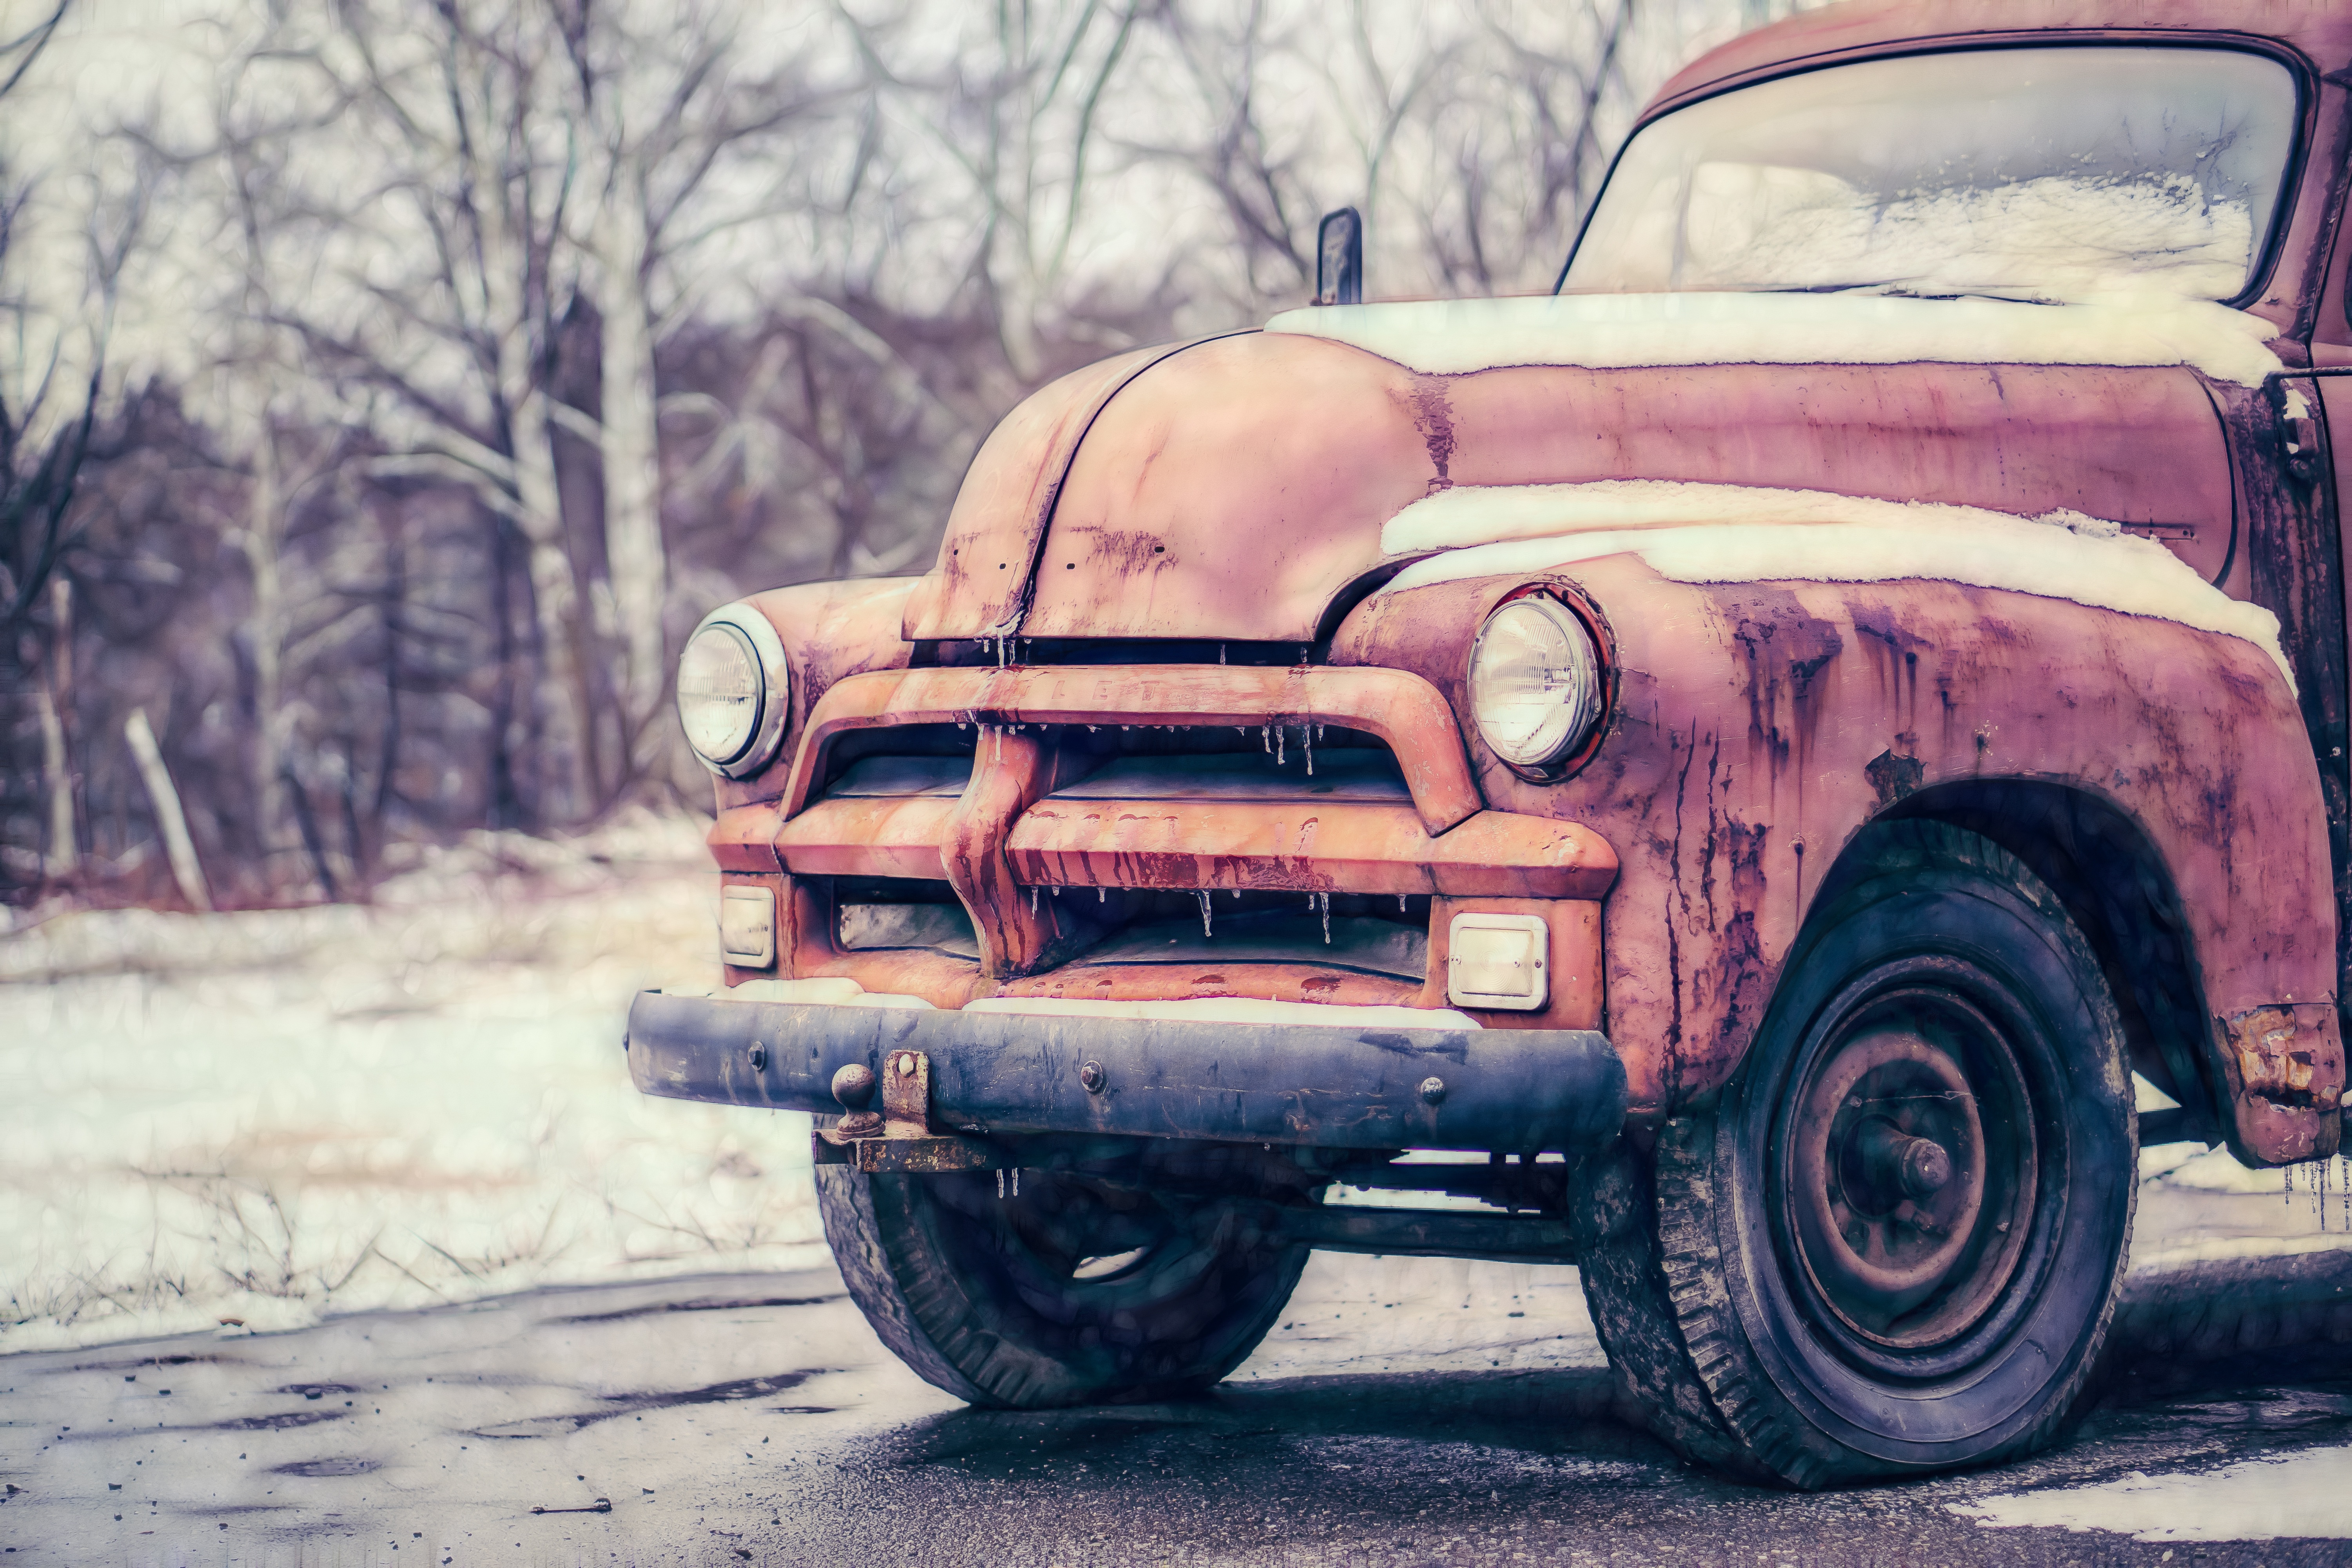
car, vintage, antique, automobile, rustic, transportation, truck, vehicle, metal, nostalgia, motor vehicle, vintage car, bumper, american, rusty, oldtimer, history, classic, antique car, off road vehicle, computer design, land vehicle, automobile make, automotive exterior, automotive design, off roading